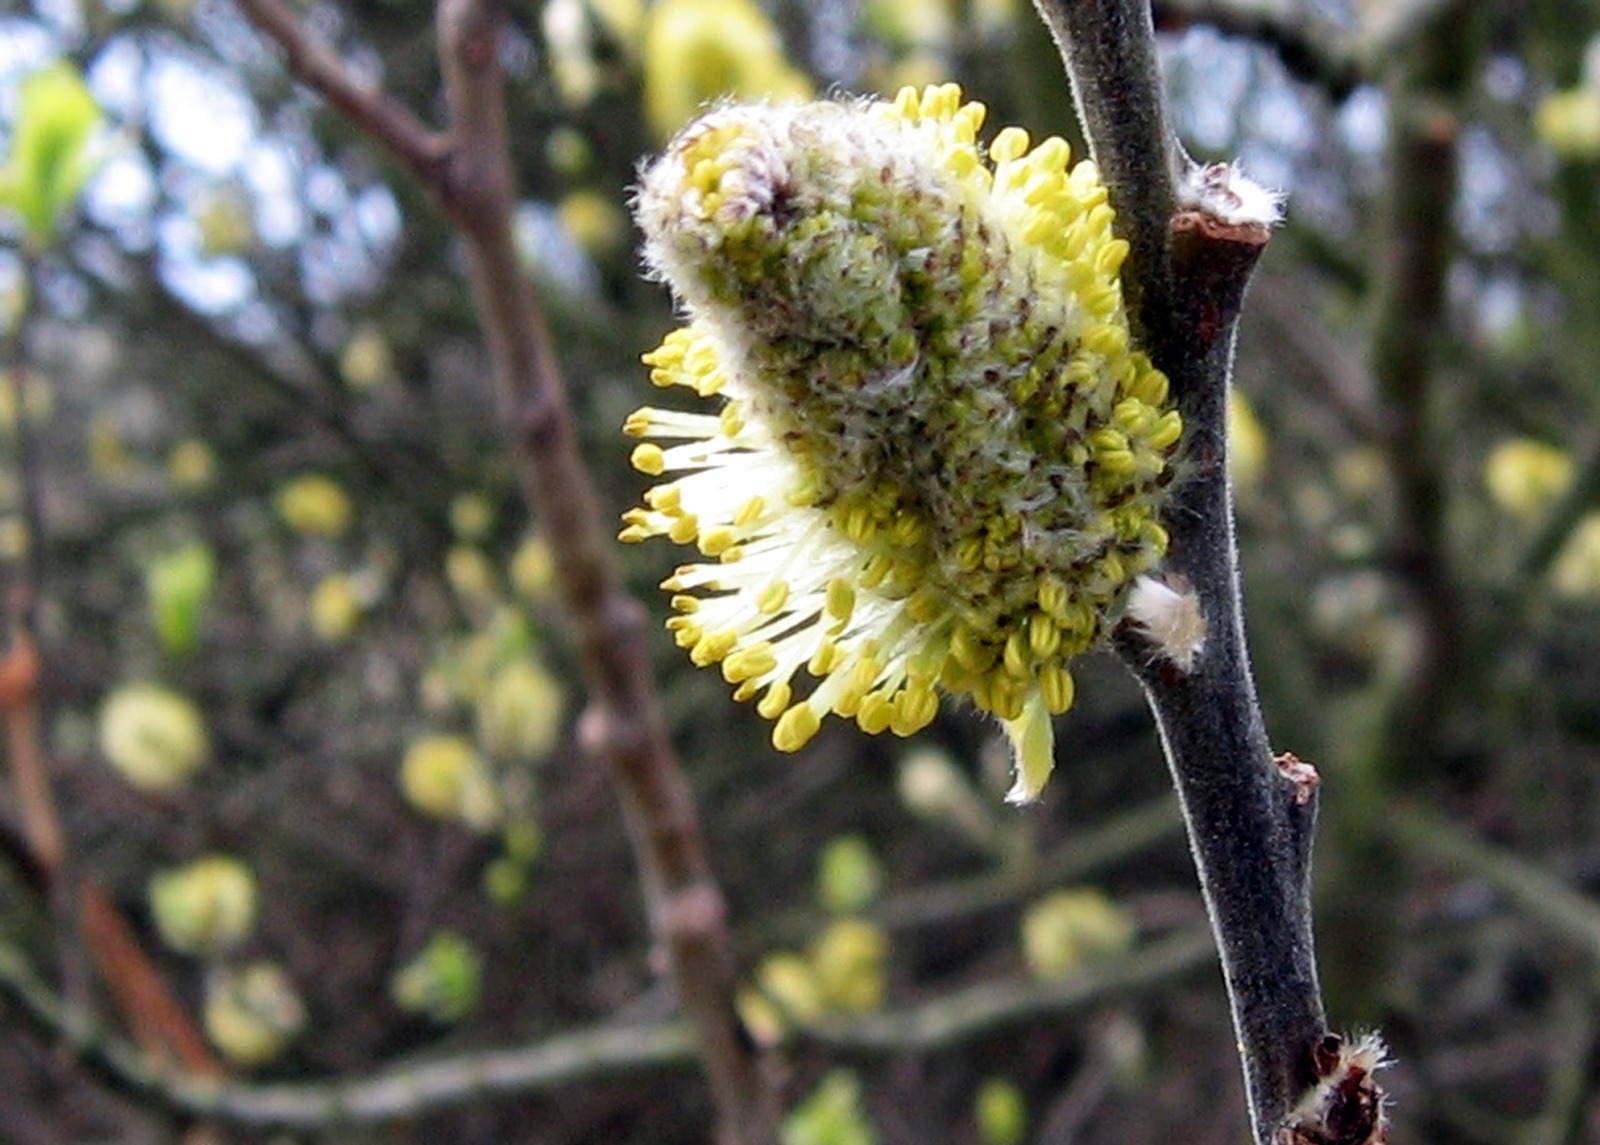
tree, nature, branch, blossom, plant, leaf, flower, wildlife, bush, spring, green, produce, insect, pasture, autumn, botany, yellow, flora, fauna, wildflower, close up, shrub, bud, borkum, salix, macro photography, inflorescence, flowering plant, grazing greenhouse, salicaceae, plant stem, land plant, thorns spines and prickles, blossom kitten, male bl tenk tzchen